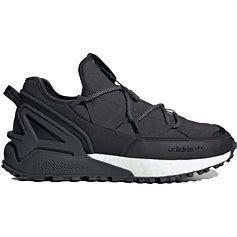
Brand: Adidas
Model: ZX 2K